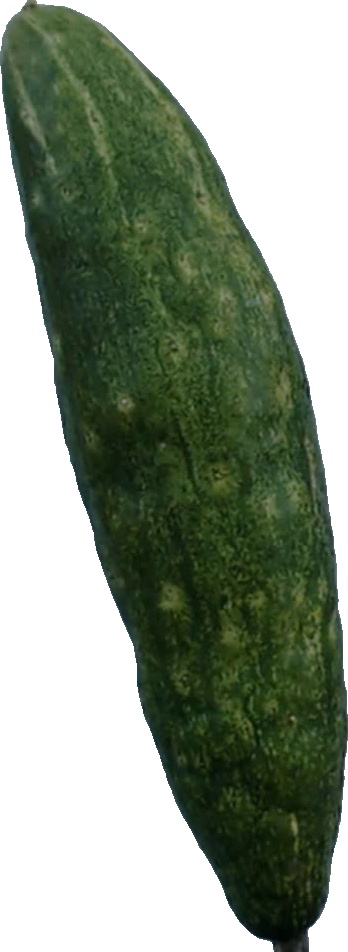
Label: cucumber_3